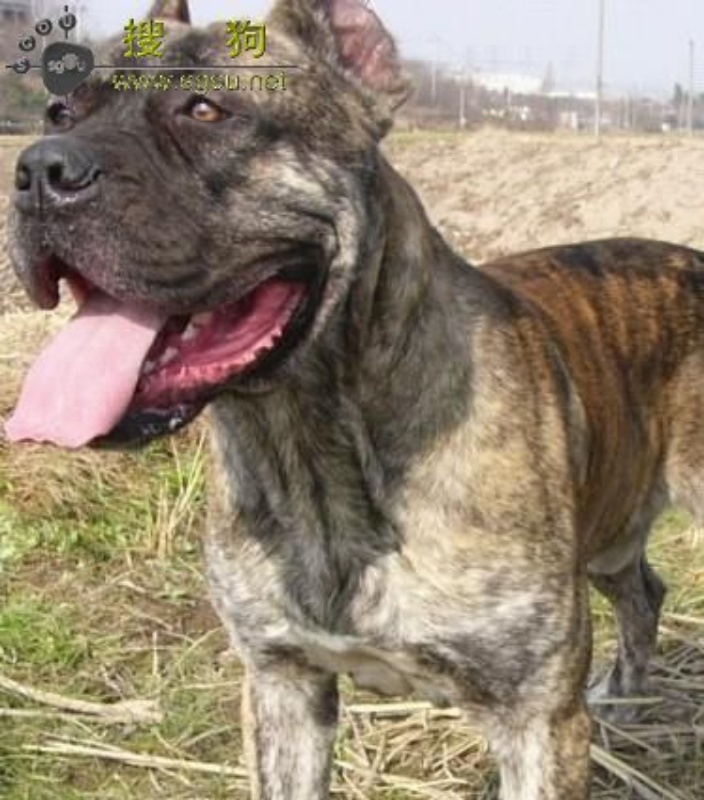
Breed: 253-n000105-Cane_Carso